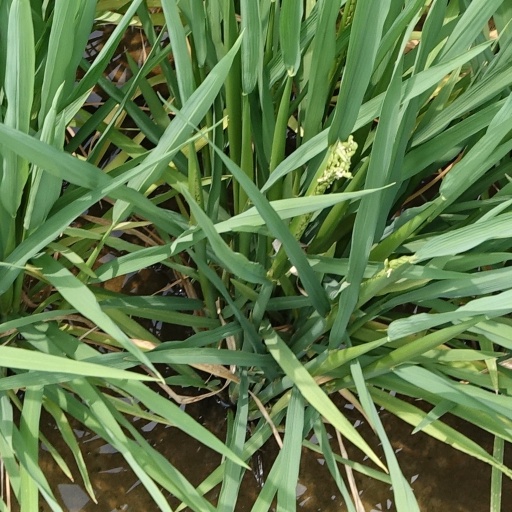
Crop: rice